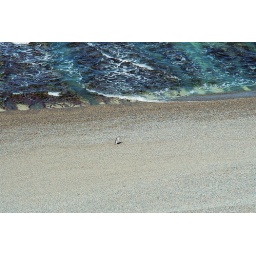
Lone penguin on a beach surrounded by carnivorous elephant seals, on the Valdes Peninsula.